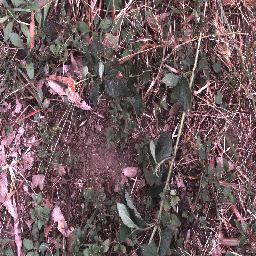
Label: lantana